Zack & Wiki: Quest for Barbaros' Treasure

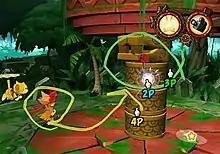
Two characters pose on the left side of the screen atop a circular, red platform covered in green moss. Extending from the platform's center is a large totem holding a second platform. A crudely drawn, yellow line circles and points from one of the characters towards the totem. A green line also circles the totem. Three hand-shaped cursors denoting "2P", "3P", and "4P", as well as a star-shaped cursor, dot the right side of the screen. The background shows dense, jungle foliage and the top right of the screen shows two circular icons.

According to Takeshita, the Wii Remote lent itself well to this kind of gameplay: "We wanted players to be able to enjoy the puzzle solving aspects of the game without getting bogged down with complicated controls". One of the team's goals was to successfully combine cognitive puzzle solving with the physical gestures using the Wii Remote. They had technical difficulty fine-tuning this gesture system to be used by anybody, as all players gesture differently. Although "Zack & Wiki" was initially designed for players in their early teens, Takeshita was confident that the game could be enjoyed by players of all ages. The game's inclusion of both logically and instinctively solved puzzles, as well its colorful cel-shaded presentation and mostly traditional storyline and characters, were also designed to appeal to wide range of audiences. The design team decided in the early stages of the game's development that if the player dies, he or she must start that specific puzzle over from the beginning. Because many people complained about this aspect in the game's testing phase in America, they added the ability of the player to buy his or her way back to life. From the project's start, "Zack & Wiki" was designed as a single-player video game. About midway though development, the design team decided to include the "guide cursor system", in which additional people may use their own Wii Remotes to aid the player by drawing and pointing out elements with cursors. Takeshita emphasized that this system would create a kind of "party-style atmosphere" for those wanting to enjoy the game with friends. Although Nintendo Wi-Fi Connection support was announced for the game when it was first revealed, this feature was later dropped.